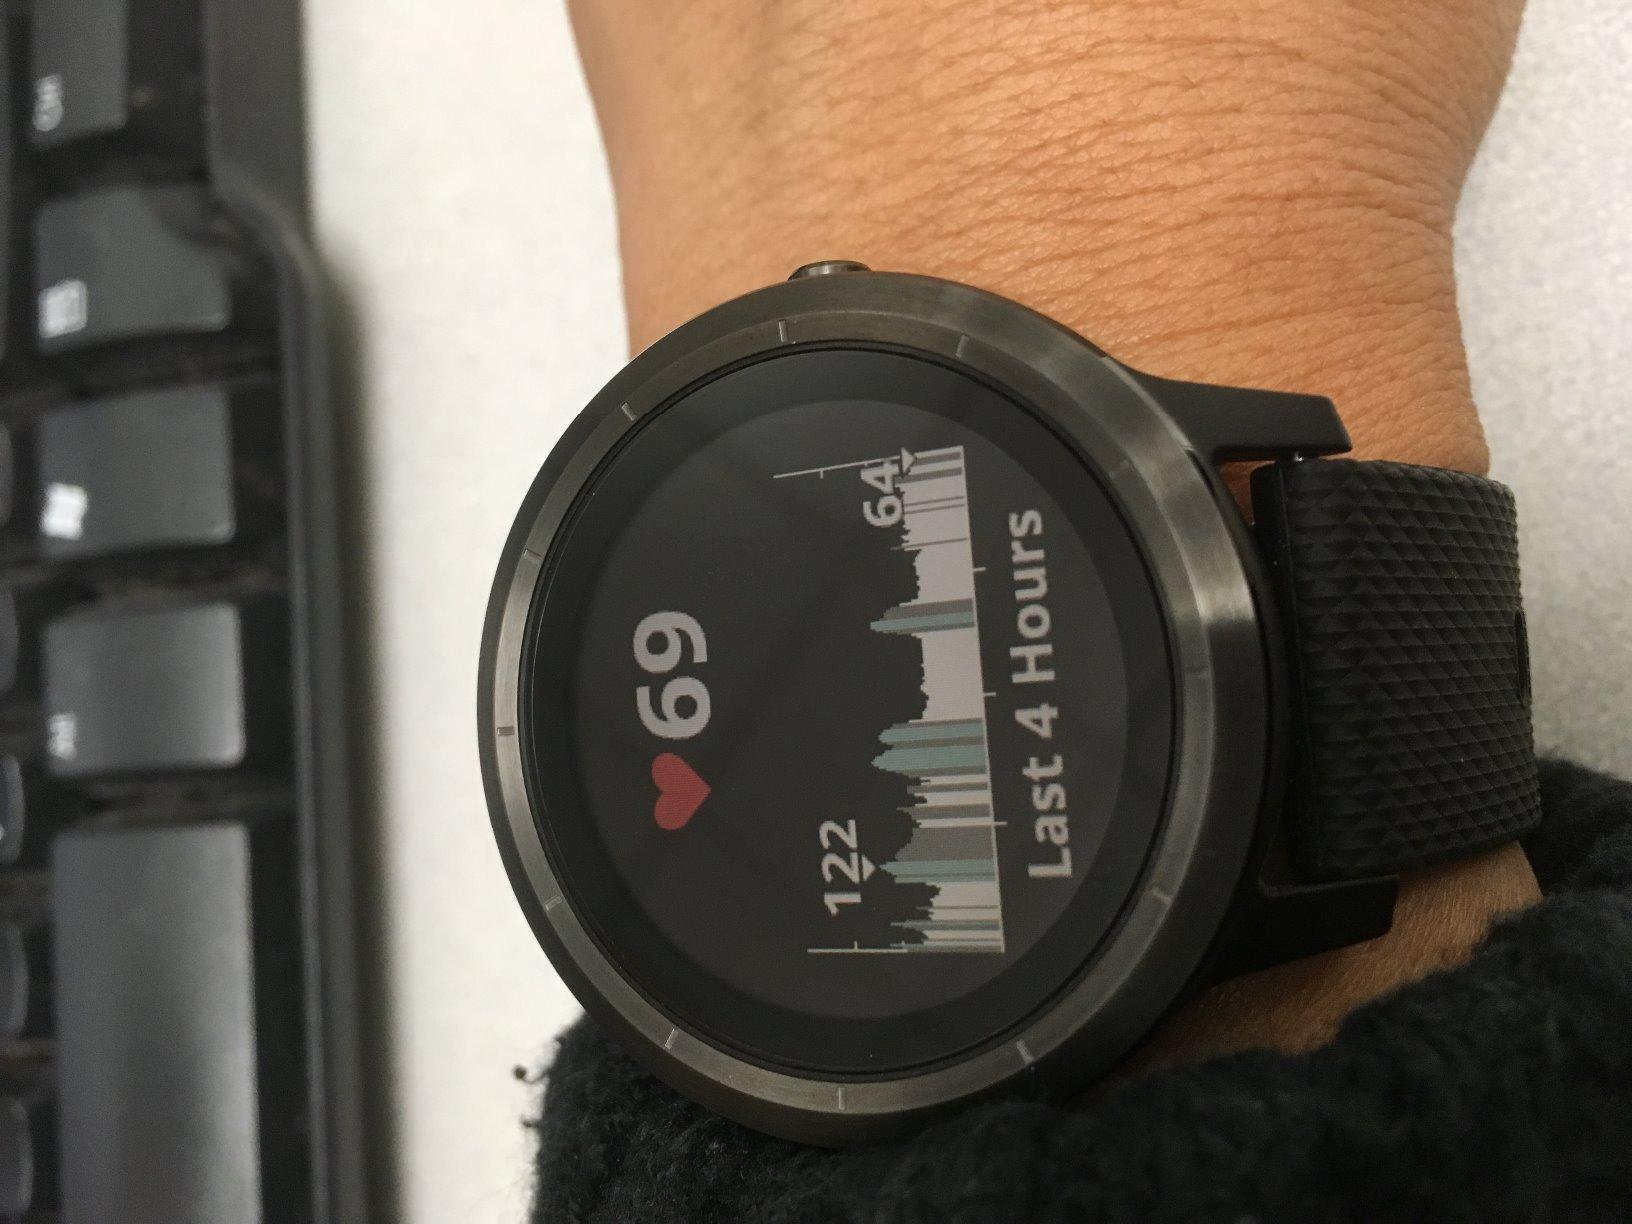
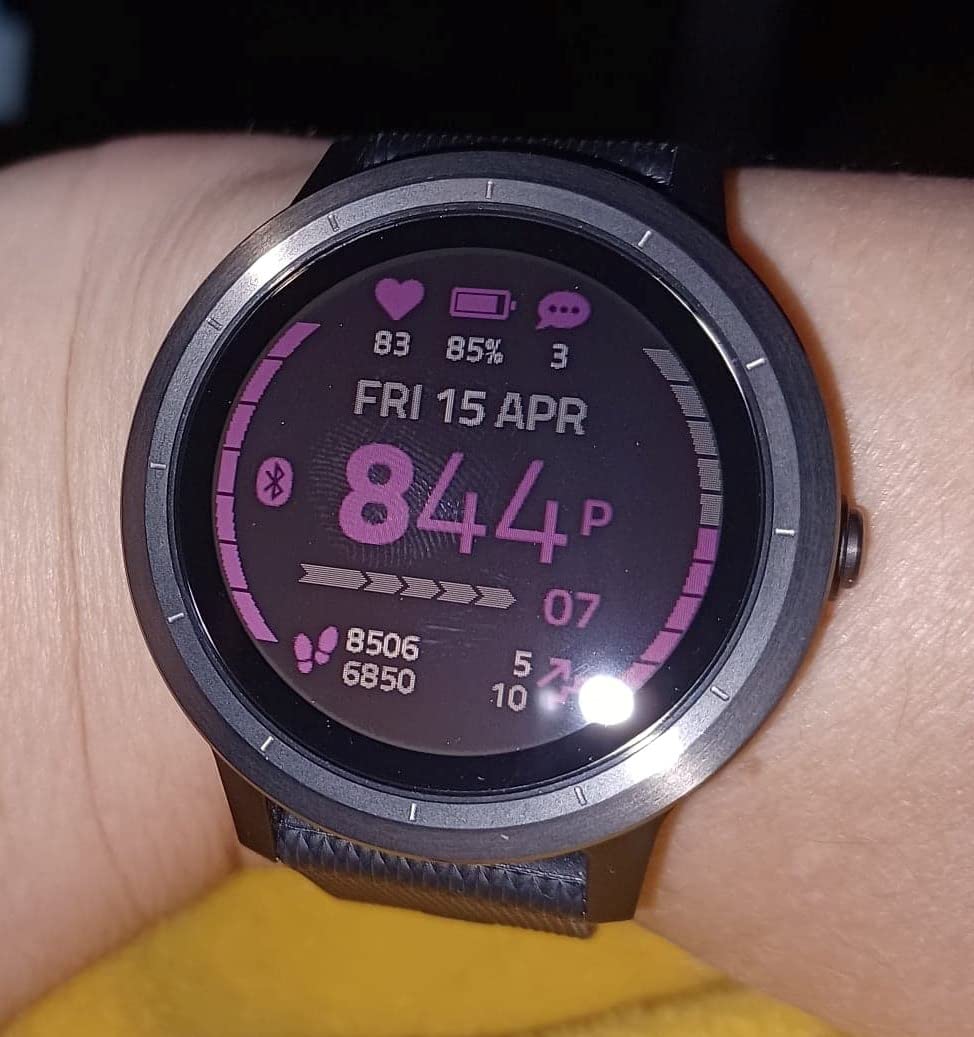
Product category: smartwatch
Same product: yes